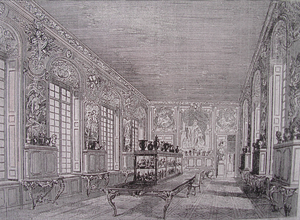
Le département des Monnaies, médailles et antiques conserve, communique et met en valeur les collections de numismatique et d'antiquités de la Bibliothèque nationale de France. Il est également connu sous les noms de Cabinet des médailles et de Cabinet du roi.